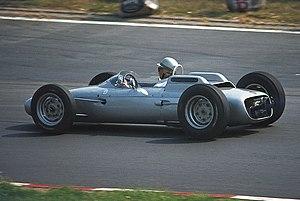
Fritz Sittig Enno Werner von Hanstein, plus connu sous le nom de Huschke von Hanstein, né le 3 janvier 1911 à Halle et décédé le 5 mars 1996 à Stuttgart, dit der Rennbaron, était un pilote automobile allemand et le vice-président de la Commission Sportive Internationale. Il a adopté et reçu officiellement le prénom Fritz-Huschke le 24 octobre 1956 par un acte reçu par le siège de la police de Stuttgart.